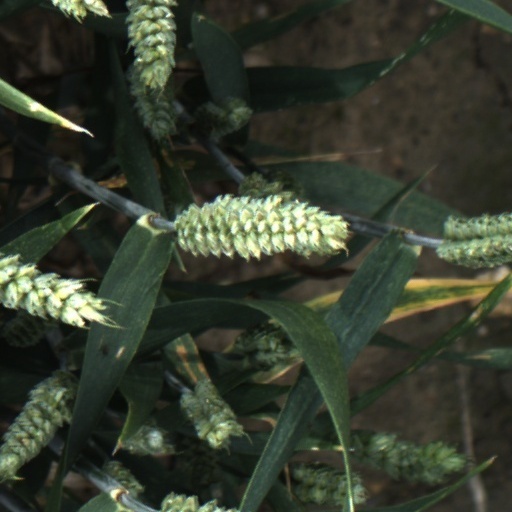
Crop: wheat